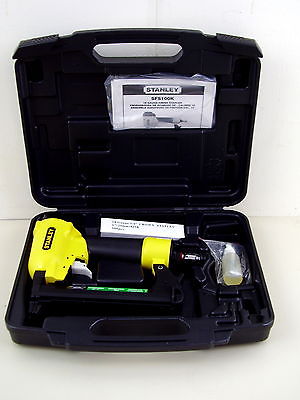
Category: stapler